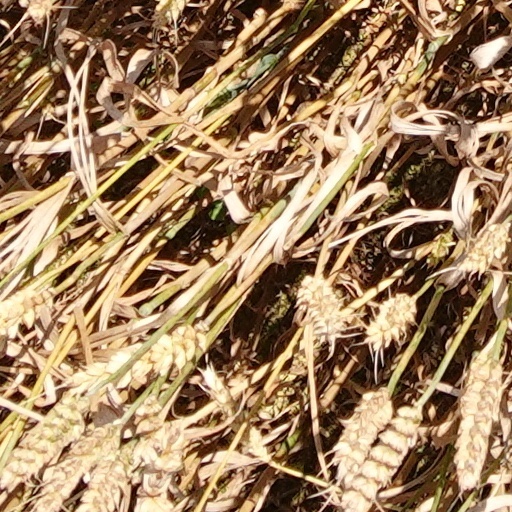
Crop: wheat